Devil's Point (film)

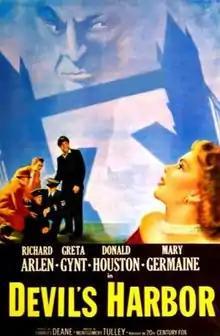
US theatrical release poster

Devil's Point (U.S. title: Devil's Harbor) is a 1954 British drama film directed by Montgomery Tully and starring Richard Arlen, Greta Gynt and Donald Houston. It was written and produced by Charles Deane as a second feature, one of two he made starring Hollywood actor Arlen; the other was "Stolen Time" (1955). The film was released in the United States by 20th Century Fox.